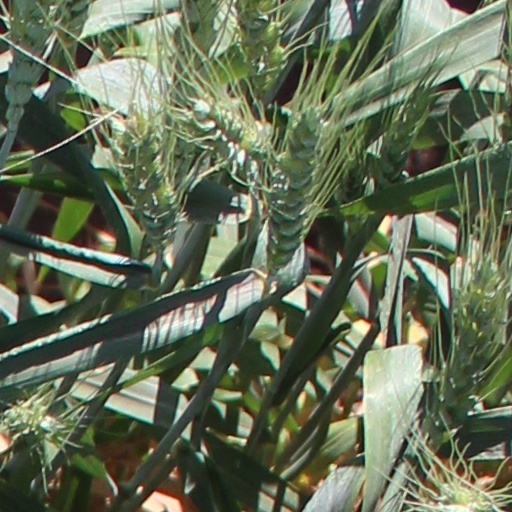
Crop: wheat